PT-76

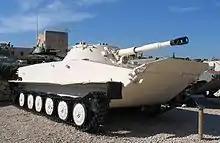
An Ex-Egyptian PT-76 in Yad la-Shiryon Museum, Israel. Note the elevated trim vane at the front of the vehicle.

Due to sharing ammunition with the ZiS-3 divisional gun, the PT-76 can use a wide variety of ammunition. The ammunition that can be used by the PT-76 includes OF-350 HE shells that can penetrate 50 mm at 17 degrees from a distance of 900 meters, with a maximum range of 12,000 m, BR-350B APBC-HE shells that can penetrate 75 mm at 500 meters and 67 mm at 1,000 meters with a maximum range of 2,000 m, BR-345P shells that can penetrate 90 mm at 500m and 60 mm at 1,000 m, which were replaced by BR-345N shells that can penetrate 125 mm at 500 m and 110 mm at 1000 m. Although the PT-76 was theoretically capable of countering contemporary western light tanks and even some main battle tanks, by the late 50s it was clear that it could not compete with modern medium and main battle tanks.